Caffeine

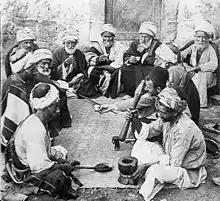
An old photo of a dozen old and middle-aged men sitting on the ground around a mat. A man in front sits next to a mortar and holds a bat, ready for grinding. A man opposite to him holds a long spoon.

According to Chinese legend, the Chinese emperor Shennong, reputed to have reigned in about 3000 BCE, inadvertently discovered tea when he noted that when certain leaves fell into boiling water, a fragrant and restorative drink resulted. Shennong is also mentioned in Lu Yu's "Cha Jing", a famous early work on the subject of tea.